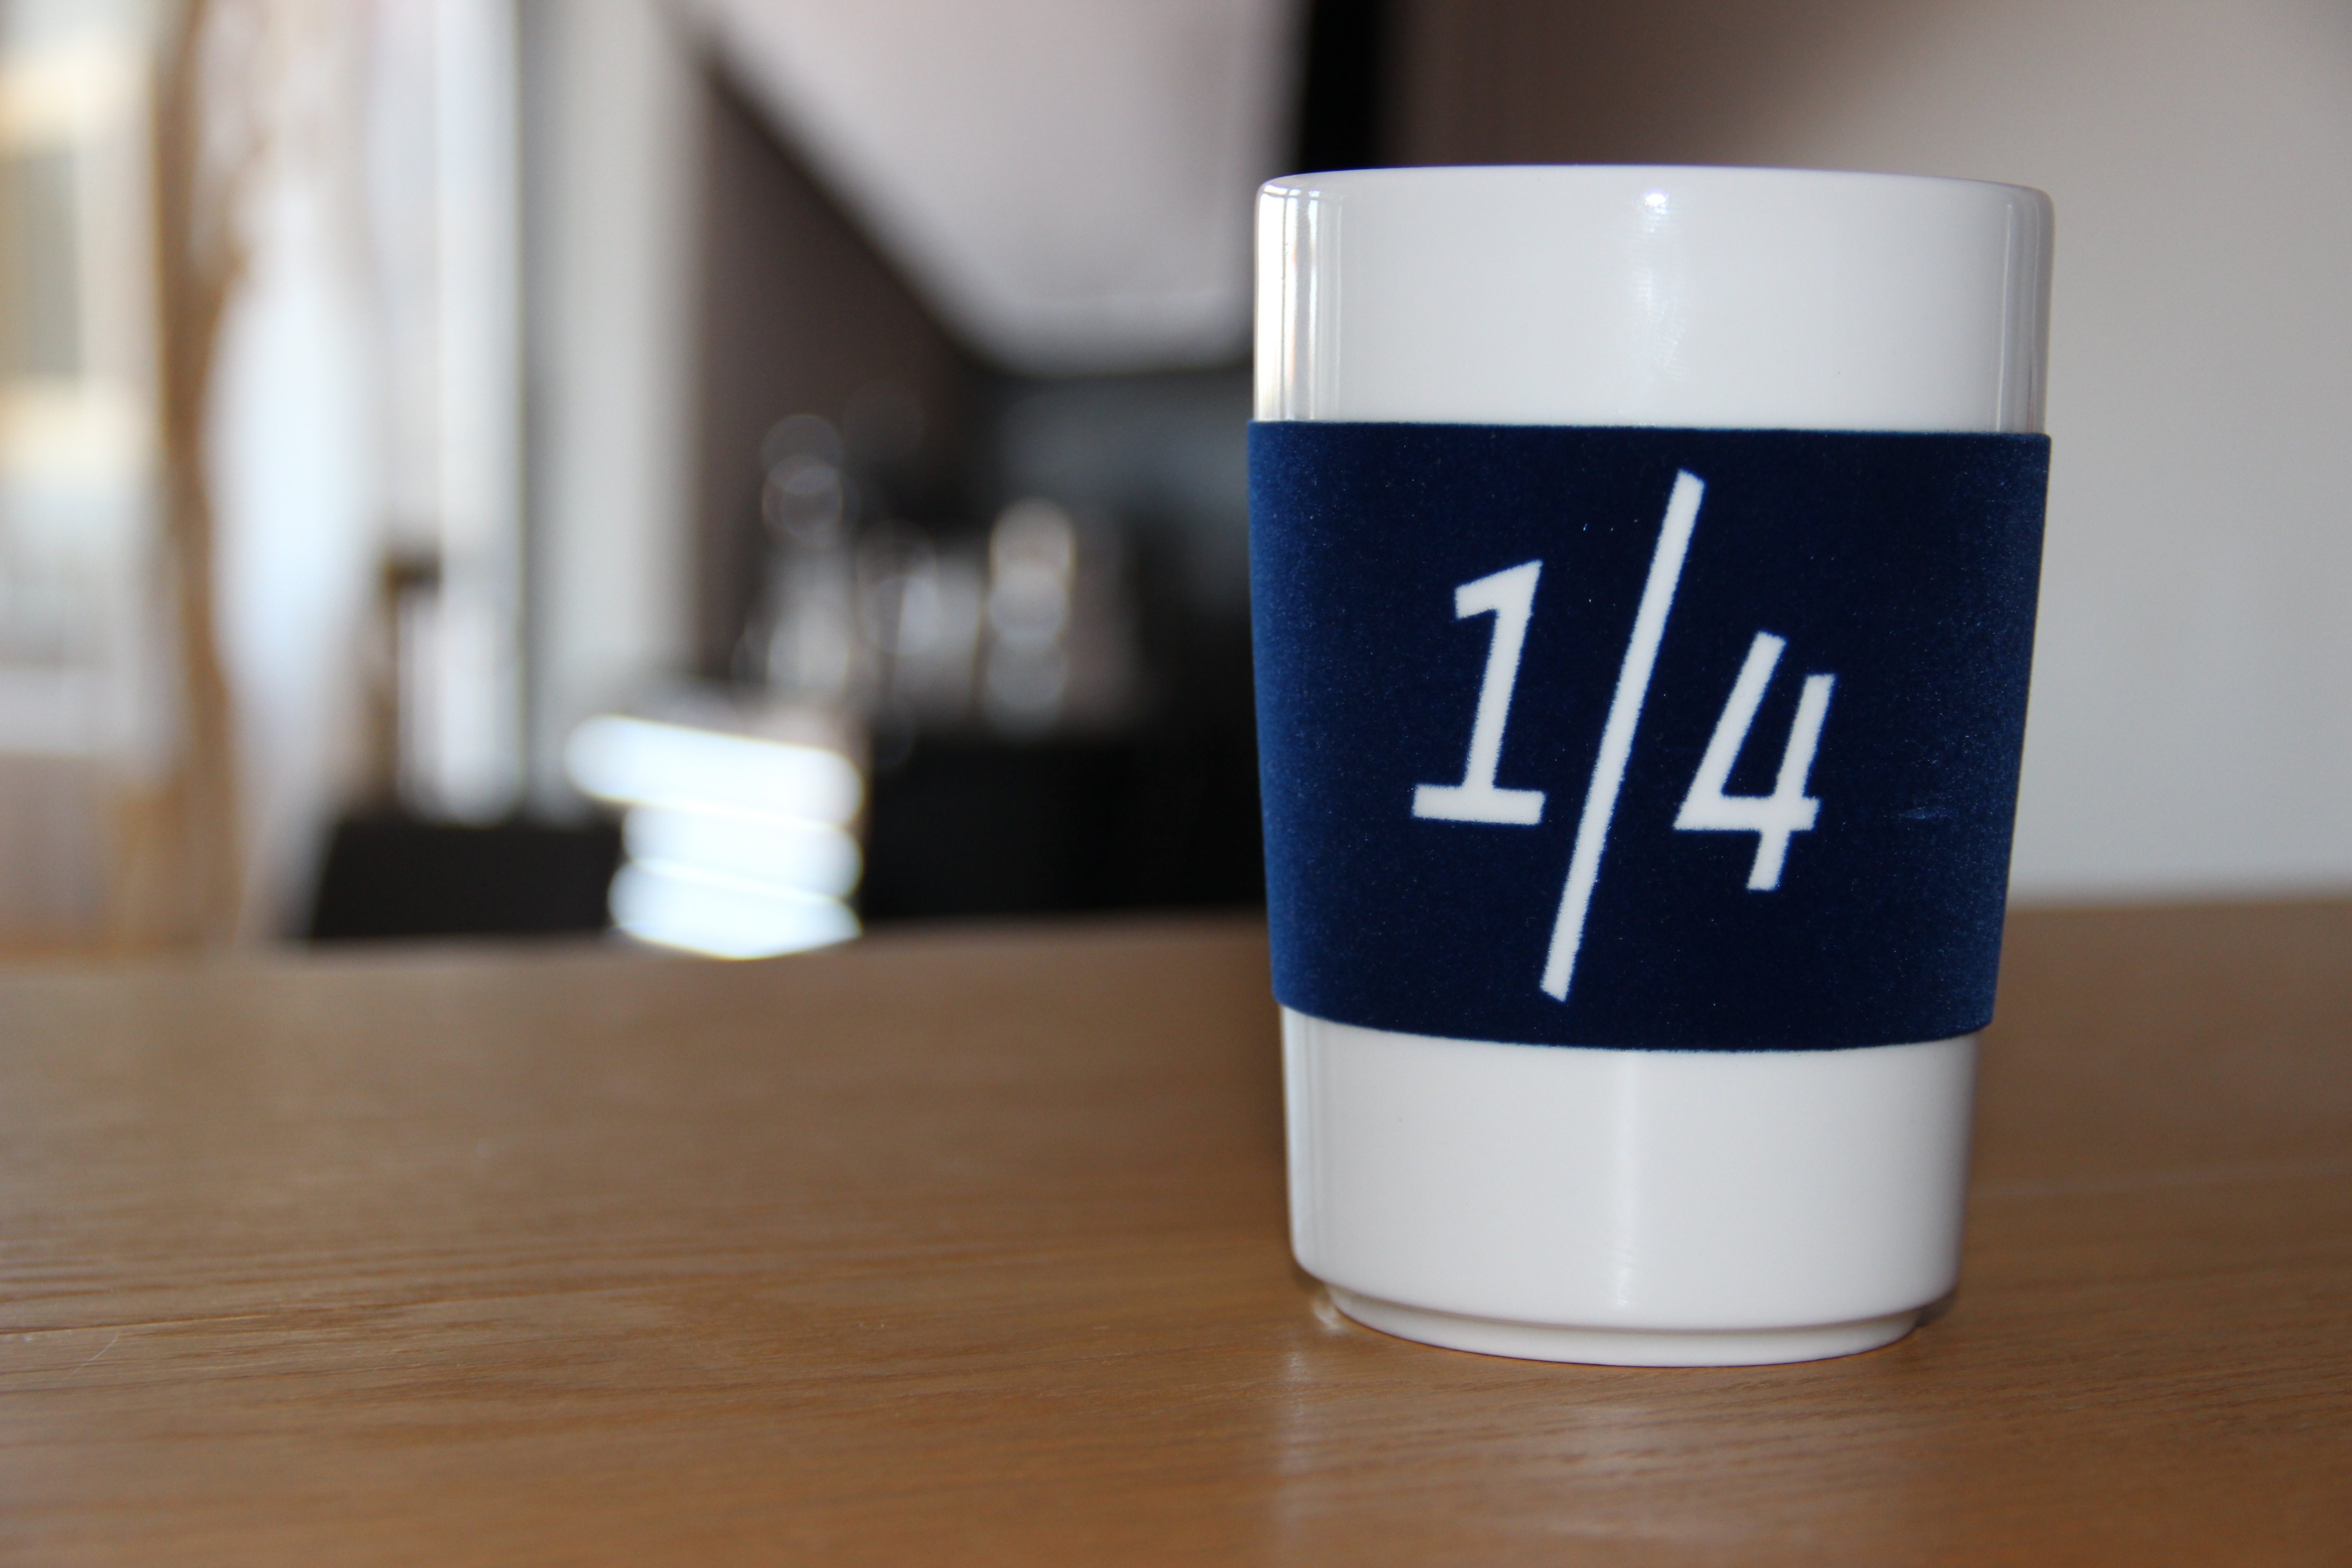
white, glass, cup, ceramic, drink, bottle, lighting, coffee cup, material, brand, district, tee, drinkware